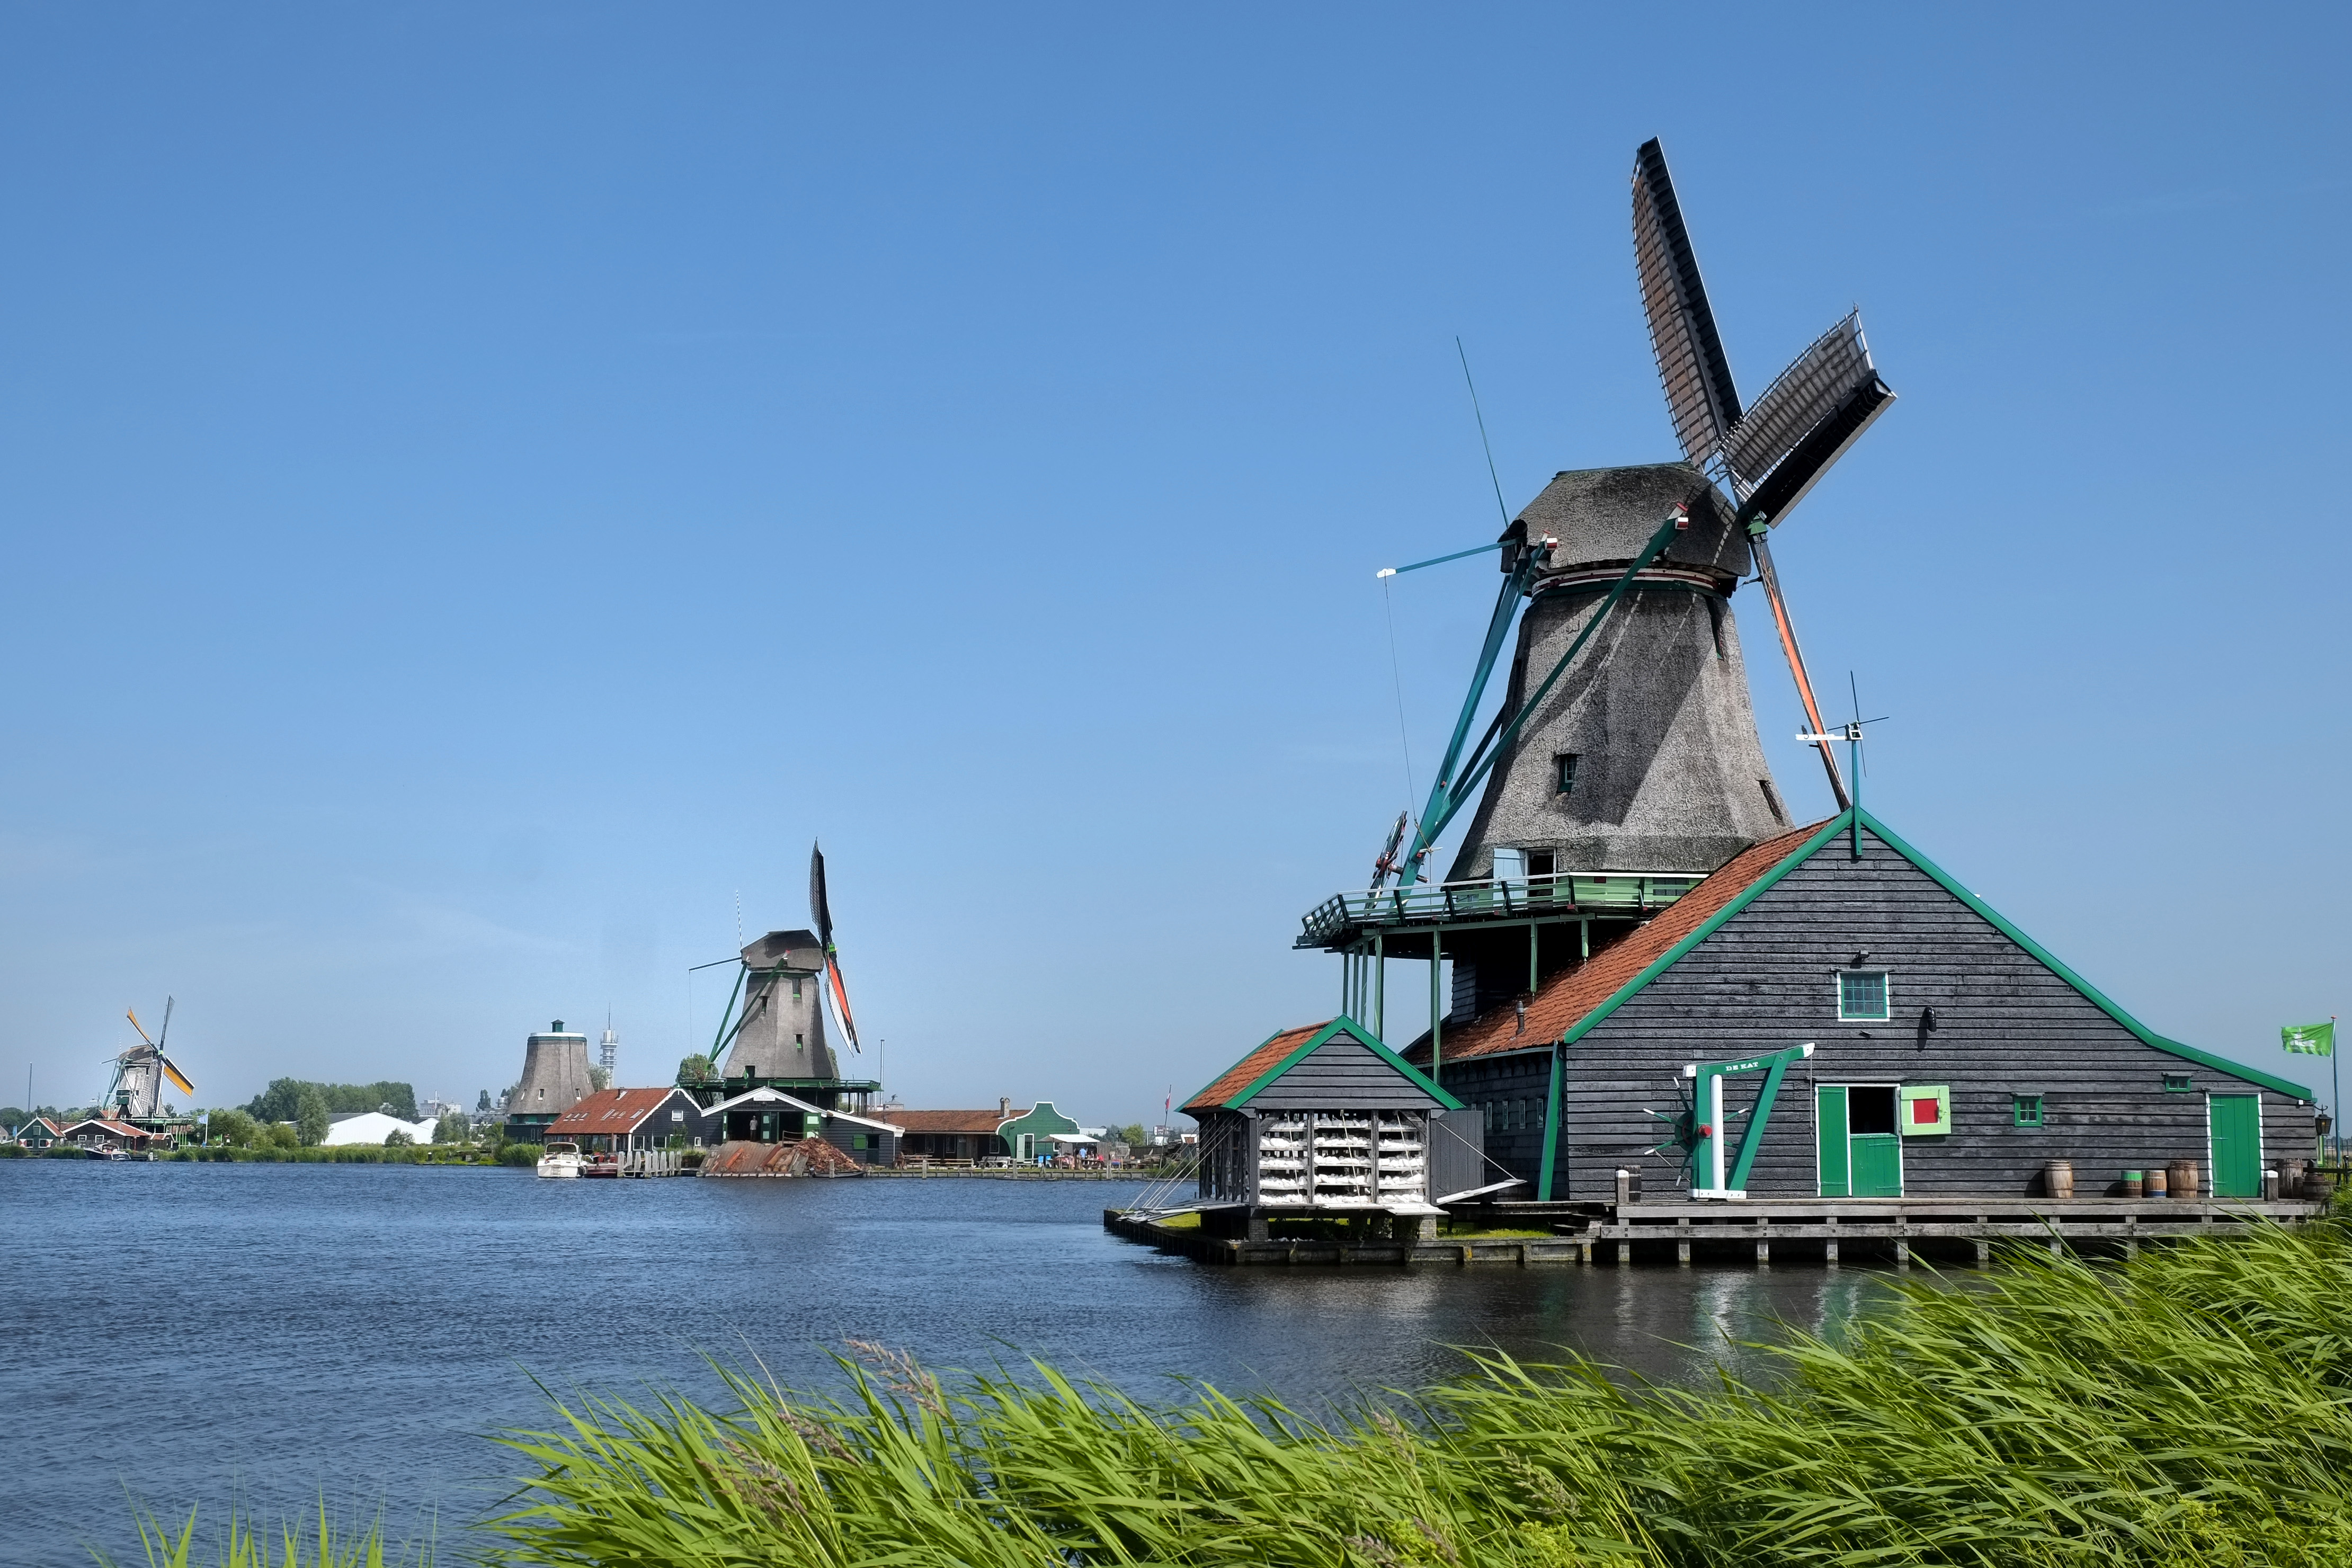
windmill, wind, building, travel, fujifilm, vehicle, machine, netherlands, mill, fuji, fujix, fujixe1, zaanseschans